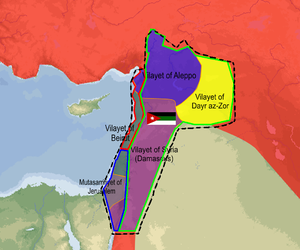
Det arabiske kongedømme Syrien
Kongerigets beliggenhed og udstrækning.
Det arabiske kongedømme Syrien var den første arabiske stat i Mellemøsten.